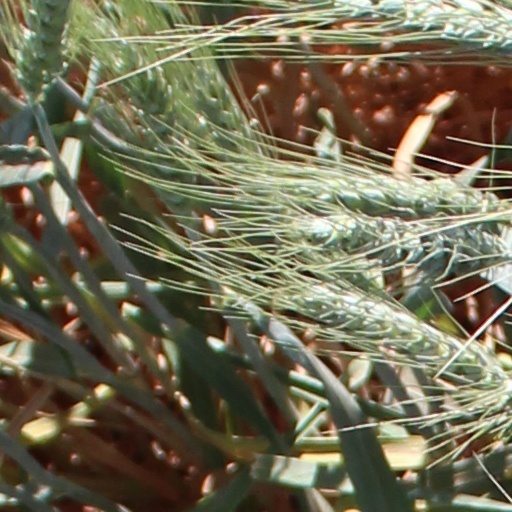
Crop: wheat